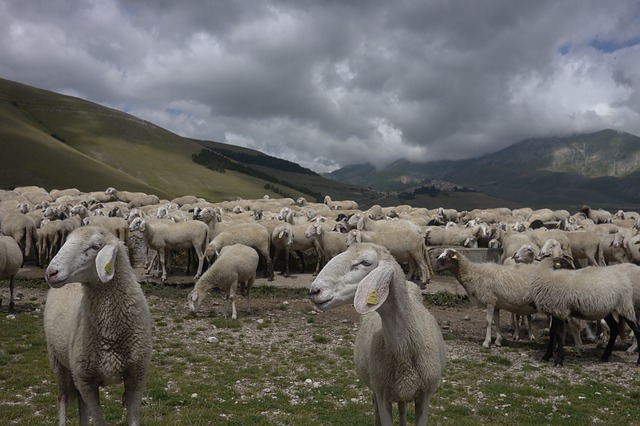
Label: pecora